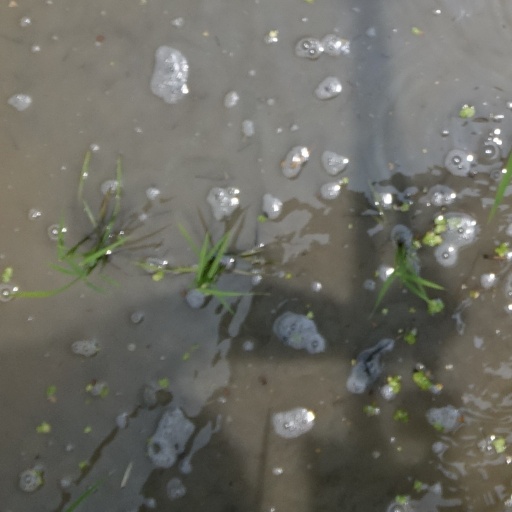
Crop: rice